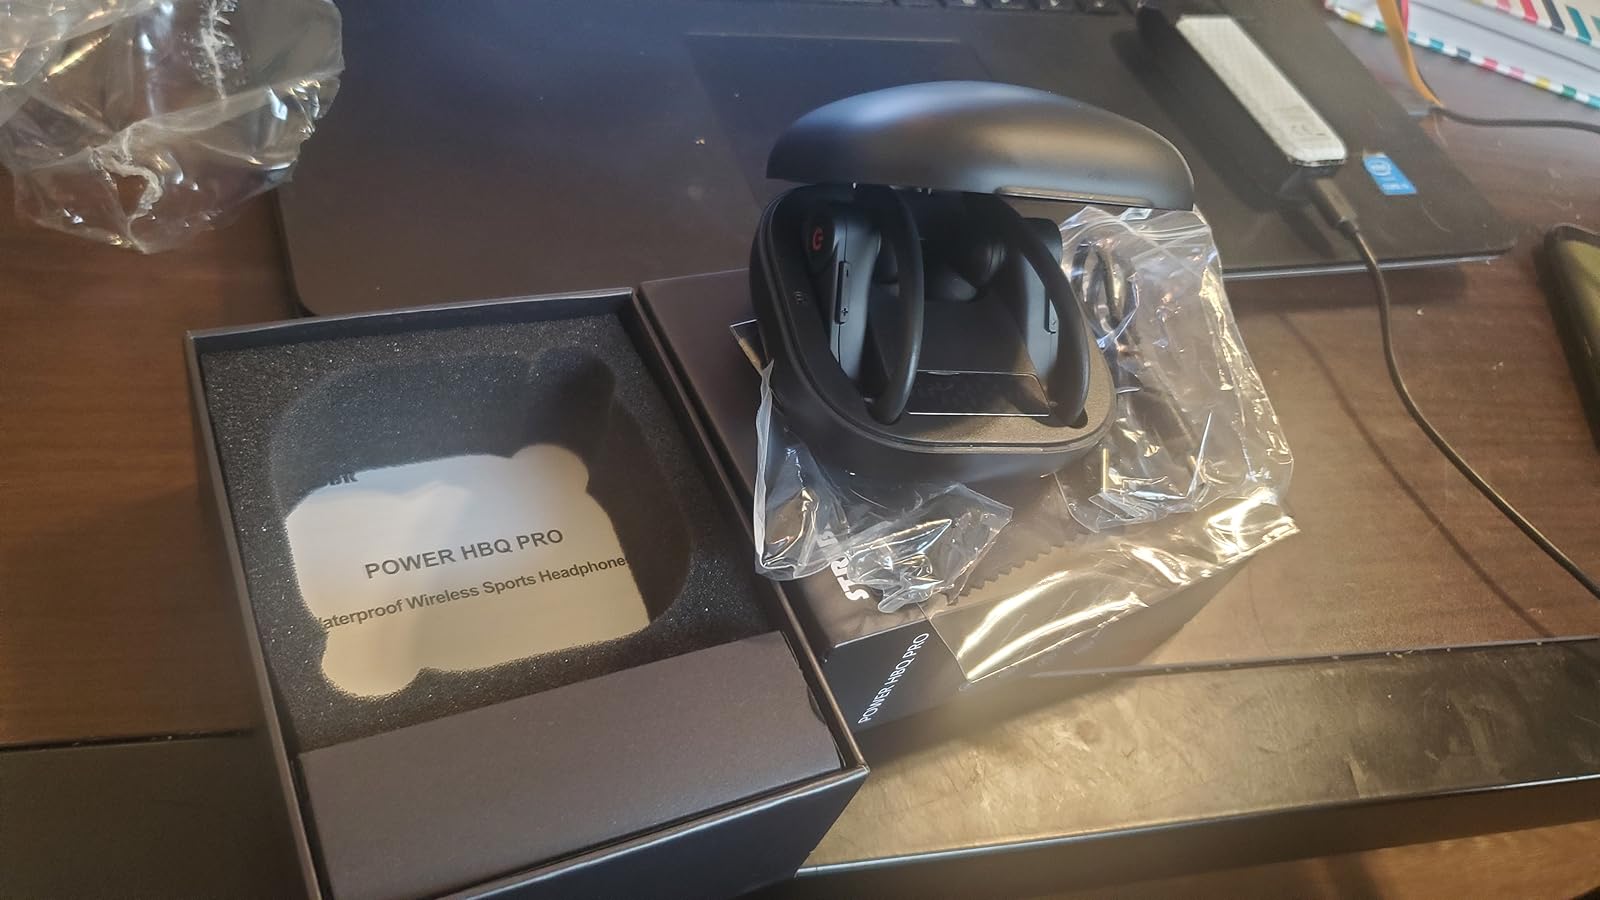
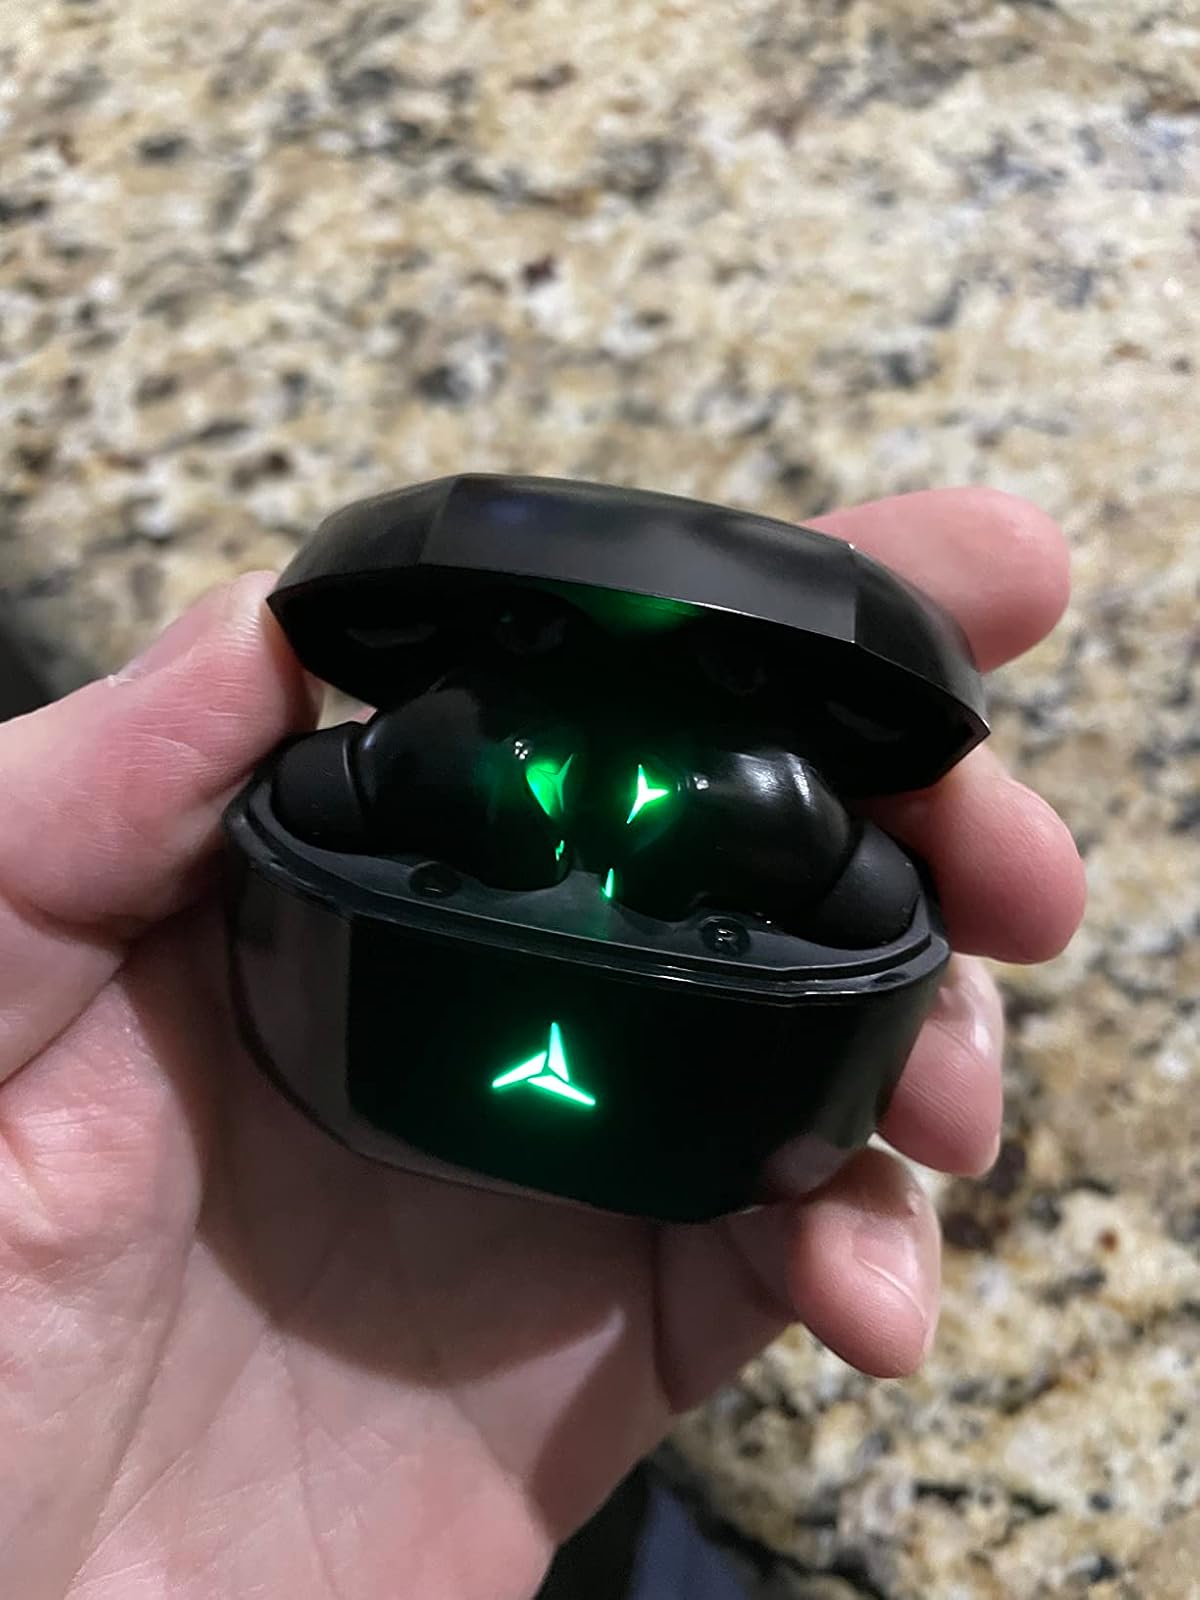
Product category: earbuds
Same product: no